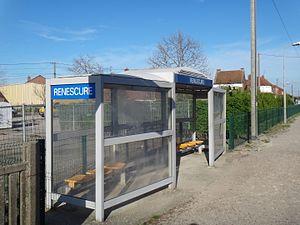
Gare de Renescure, Pas-de-Calais, France, en 2014
La gare de Renescure est une gare ferroviaire française de la ligne de Lille aux Fontinettes, située sur le territoire de la commune de Renescure dans le département du Nord, en région Hauts-de-France.